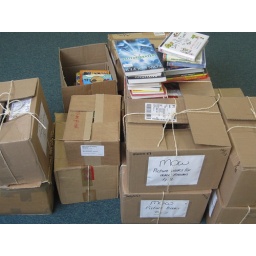
So, the boxes of books return to the library - there will be boxes and boxes and boxes over the next week